Frankie Hejduk

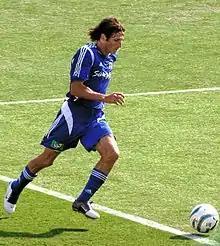
Hejduk in 2005

Unable to find playing time in Europe, Hejduk returned to the United States and Major League Soccer for the 2003 season, where he was allocated to the Columbus Crew. Hejduk immediately found a spot as team leader right back for the Crew, and went on to start 23 games for the team that season, assisting on four goals. He played a similar role at right back and right midfield in 2004, starting 19 games and scoring two goals for a club that won the MLS Supporters Shield. On January 25, 2007, the Columbus Crew announced that they had signed Hejduk to a two-year contract extension, keeping him with the Crew through the 2008 MLS season. On November 23, 2008, Hejduk headed home a pass from Guillermo Barros Schelotto to provide the final goal in a 3–1 victory securing the Crew's first MLS Cup.